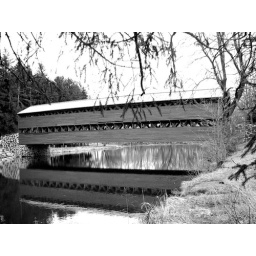
old bridge in black and white.